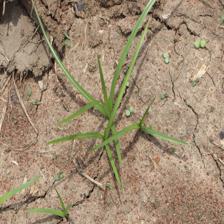
Label: Grass